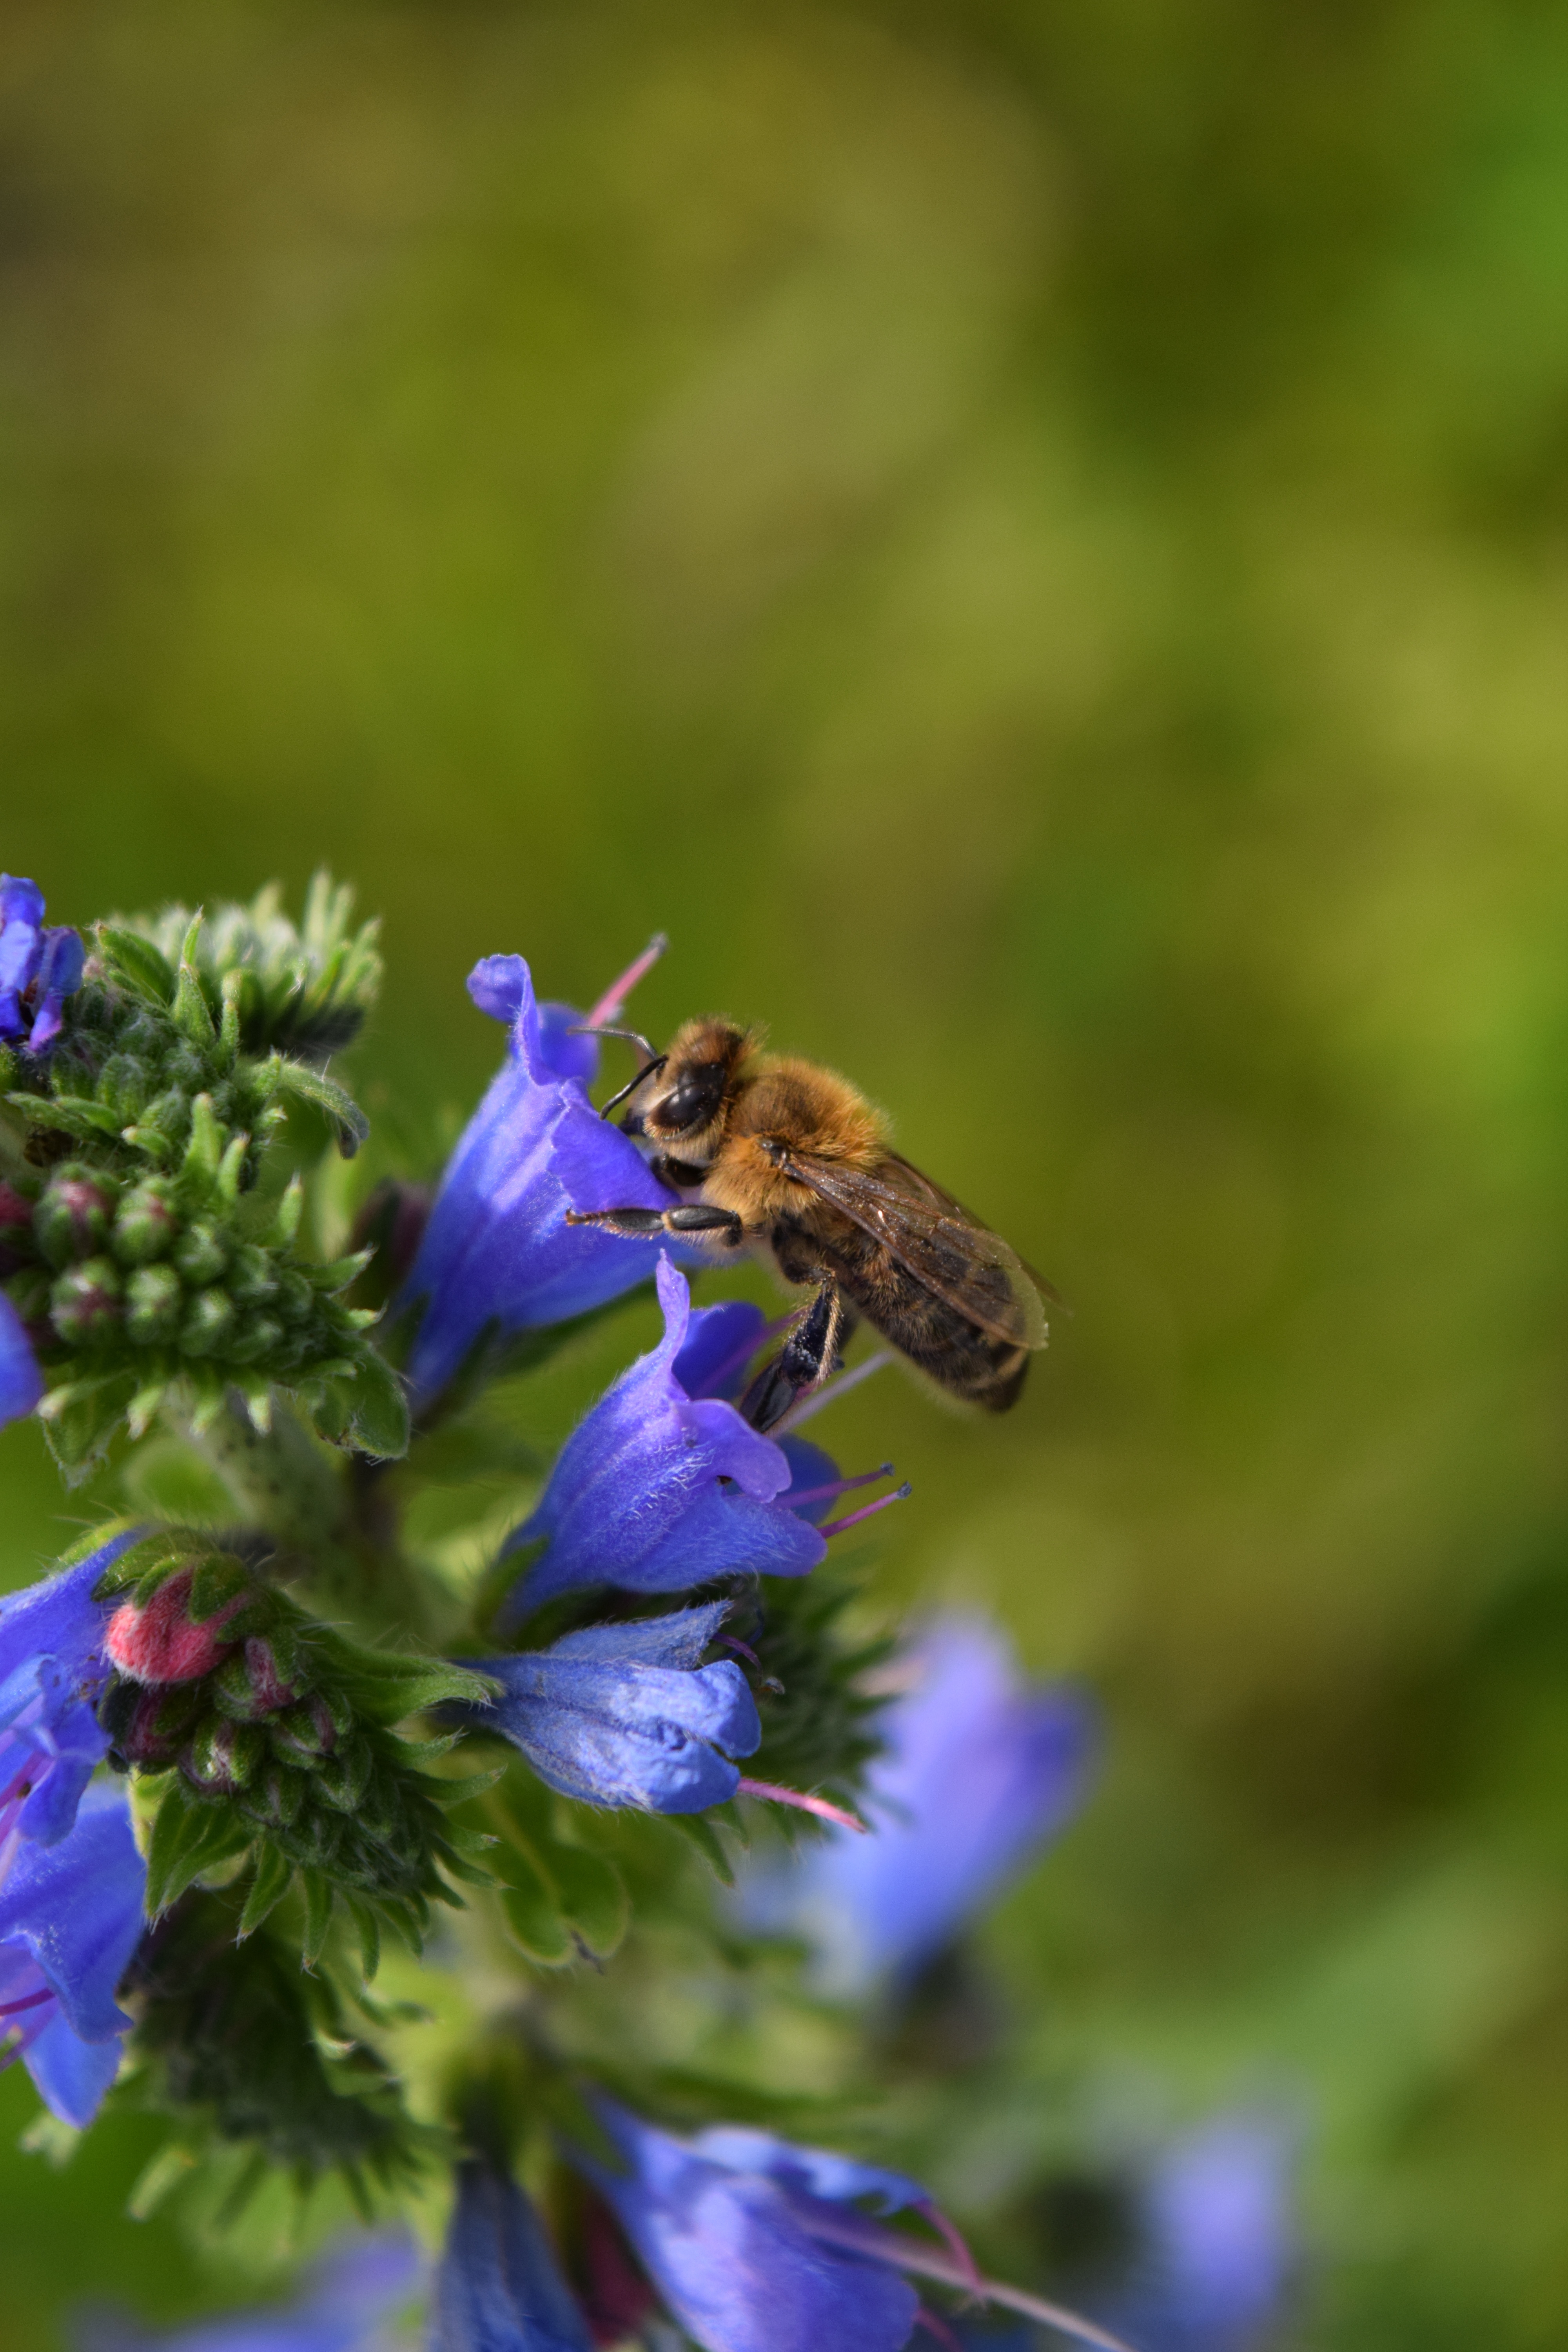
nature, blossom, plant, meadow, flower, purple, bloom, summer, pollen, insect, close, flora, fauna, invertebrate, wildflower, bee, bumblebee, collect, nectar, macro photography, honey bee, hard working, pollinator, membrane winged insect